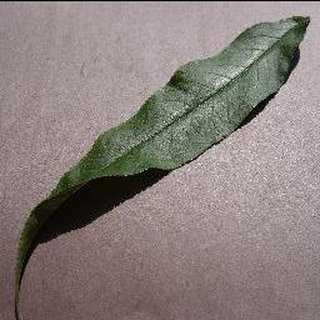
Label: healthy_peach